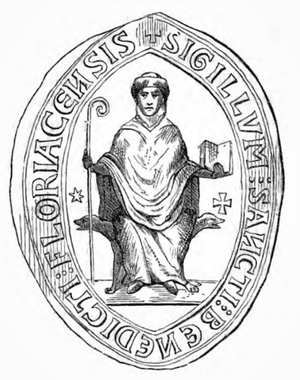
Abbaye de Saint-Benoît-sur-Loire, Sceau
L’abbaye de Saint-Benoît-sur-Loire, plus exactement abbaye de Fleury, est une abbaye bénédictine située à Saint-Benoît-sur-Loire dans le Loiret en région Centre-Val de Loire.